Blackshear M. Bryan

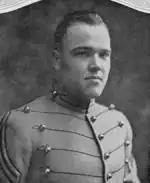
At West Point in 1922

Bryan was born in Alexandria, Louisiana on February 8, 1900. He was attending the Virginia Military Institute when he received an appointment to the United States Military Academy at West Point, New York in 1918. Because of World War I, two classes were graduated from the academy in 1922. Bryan was with the portion of the Class of 1923 that graduated after accelerated course of studies in three years, receiving a commission as a second lieutenant of artillery.